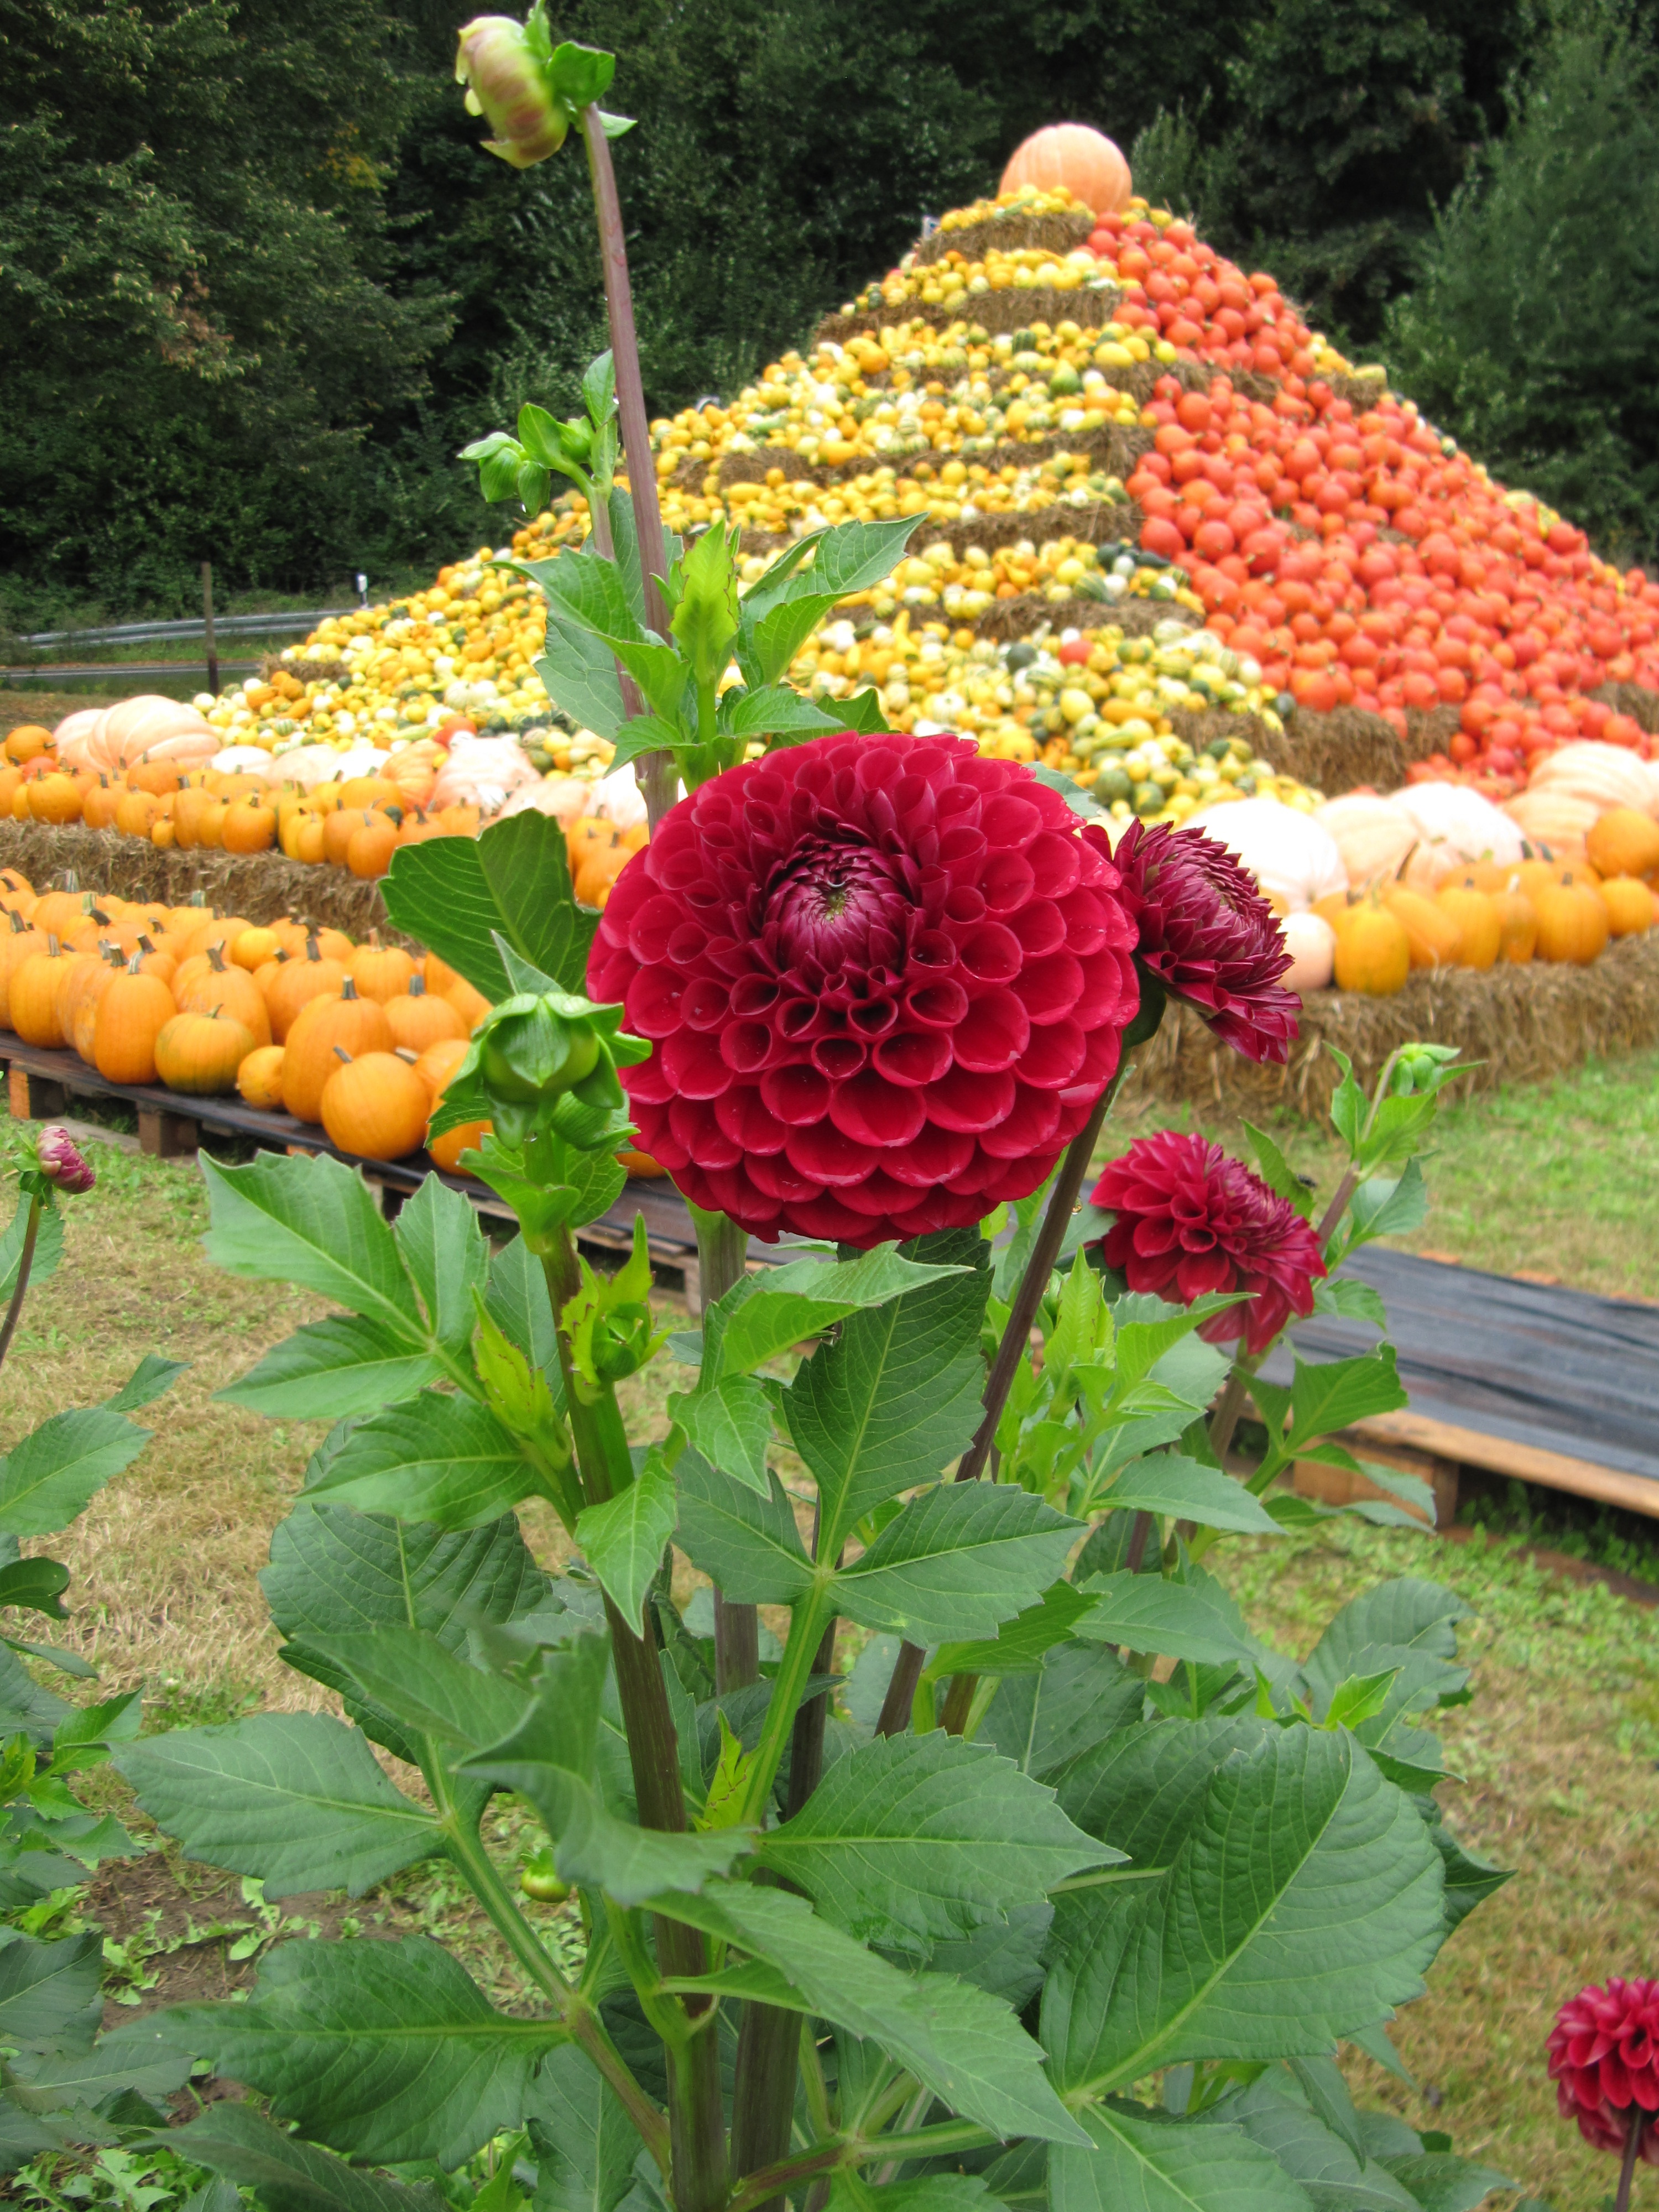
plant, flower, produce, autumn, pumpkin, botany, garden, healthy, flora, dahlia, thanksgiving, vegetables, choose, october, autumn flower, frisch, floristry, pumpkin soup, autumn motives, flowering plant, daisy family, floral design, annual plant, land plant, flower arranging